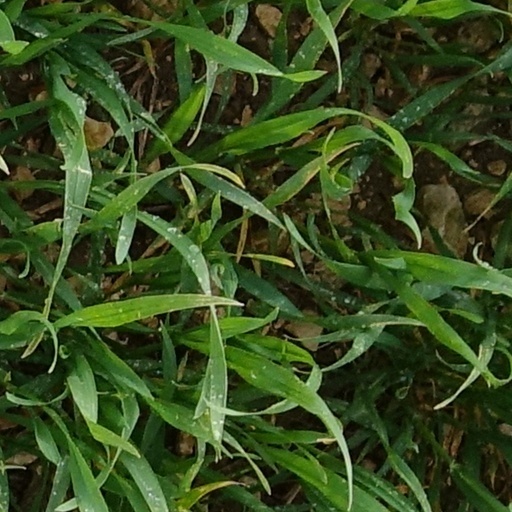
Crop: wheat